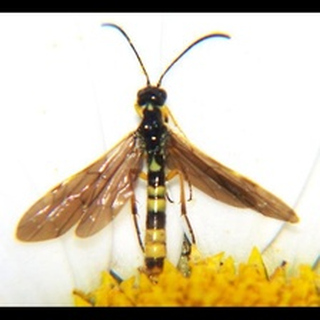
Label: wheat_stem_fly